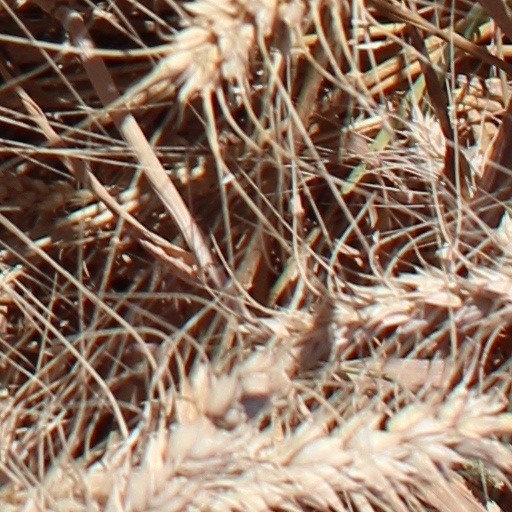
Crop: wheat